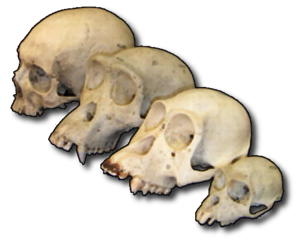
La paléontologie est la discipline scientifique qui étudie les restes fossiles des êtres vivants disparus ; située au croisement de la géologie et de la biologie, elle décrit l'évolution du monde vivant, l'extinction et l'apparition de certaines espèces, ainsi que les écosystèmes dans lesquels les organismes anciens ont vécu.
La paléoanthropologie, ou paléontologie humaine, est la branche de l'anthropologie physique ou de la paléontologie qui étudie l'évolution de la lignée humaine.
Le bourrelet sus-orbitaire, appelé aussi torus sus-orbitaire ou torus supraorbitalis, est une saillie osseuse située au-dessus de l'orbite et au-dessous du front. Il se trouve au niveau des sourcils. On le retrouve chez des nombreux mammifères, mais il est réduit chez les humains actuels.